Darwinian puzzle

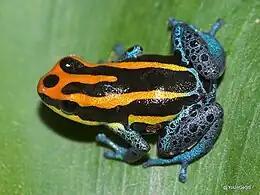
The coloration of the poison dart frog is readily visible to predators

A Darwinian puzzle is a trait that appears to reduce the fitness of individuals that possess it. Such traits attract the attention of evolutionary biologists. Several human traits pose challenges to evolutionary thinking, as they are relatively prevalent but are associated with lower reproductive success through reduced fertility and/or longevity. Some of the classic examples include: left handedness, menopause, and mental disorders. These traits are also found in animals, a peacock shows an example of a trait that may reduce its fitness. The bigger the tail, the easier it is seen by predators and it also may hinder the movement of the peacock. Darwin, in fact, solved this "puzzle" by explaining the peacock's tail as evidence of sexual selection; a bigger tail confers evolutionary fitness on the male by allowing it to attract more females than other males with shorter tails. The phrase "Darwinian puzzle" itself is rare and of unclear origin; it's typically talked about in the context of animal behavior.